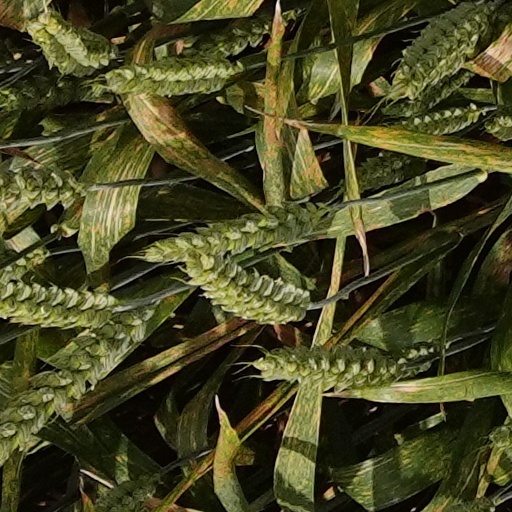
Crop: wheat